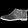
Label: Ankle boot